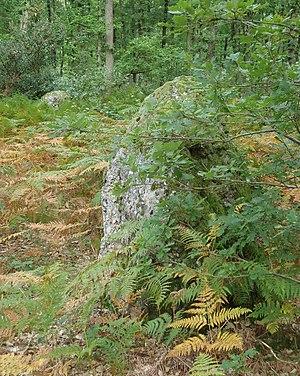
Menhirs 1 &amp
Les Baux-Sainte-Croix est une commune française située dans le département de l'Eure, en région Normandie.
Cet article recense une partie des monuments historiques de l'Eure, en France.
L’alignement des Bruyères se compose de trois menhirs alignés situés sur la commune des Baux-Sainte-Croix dans le département de l’Eure en France. La rareté de ce type de mégalithes en Normandie en fait un monument exceptionnel.